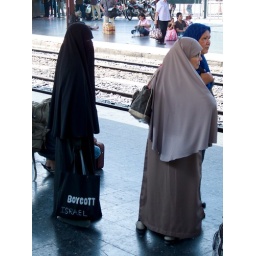
check the massage on the bag: Boycot Israel slogan on a bag in Bangkoks main train station Hua Lampong.